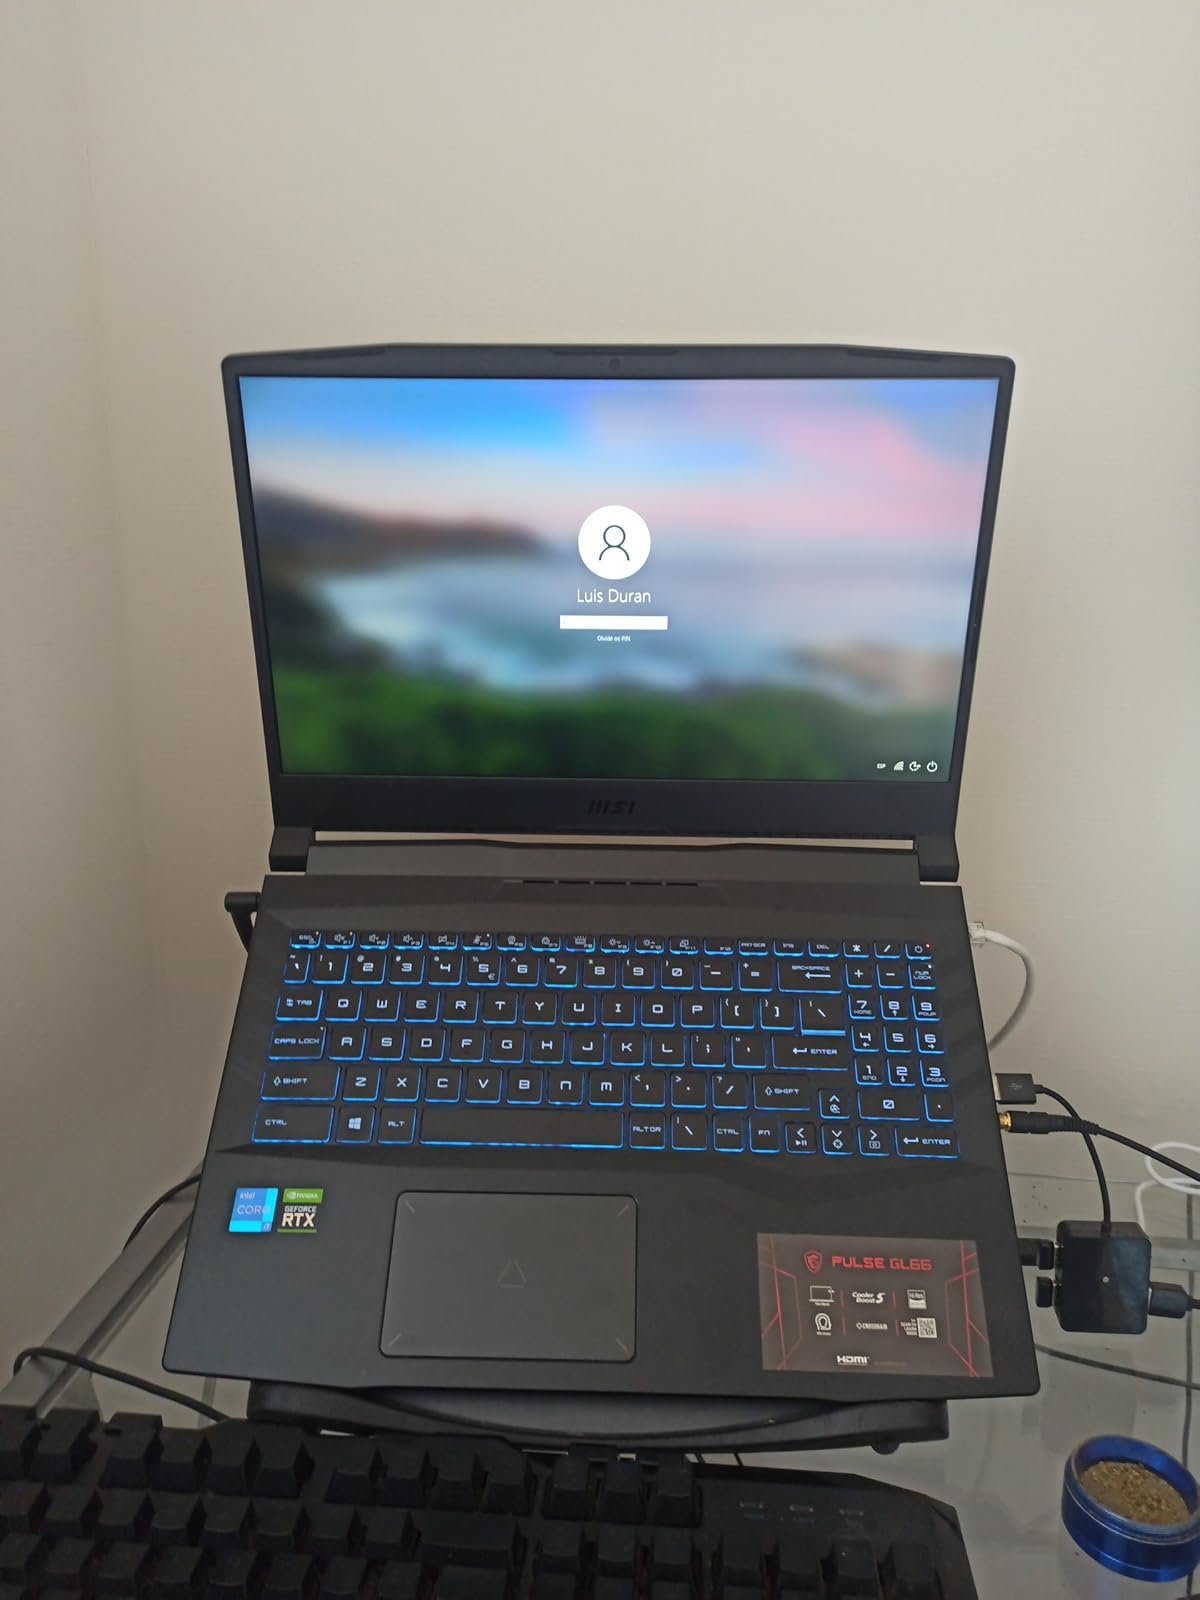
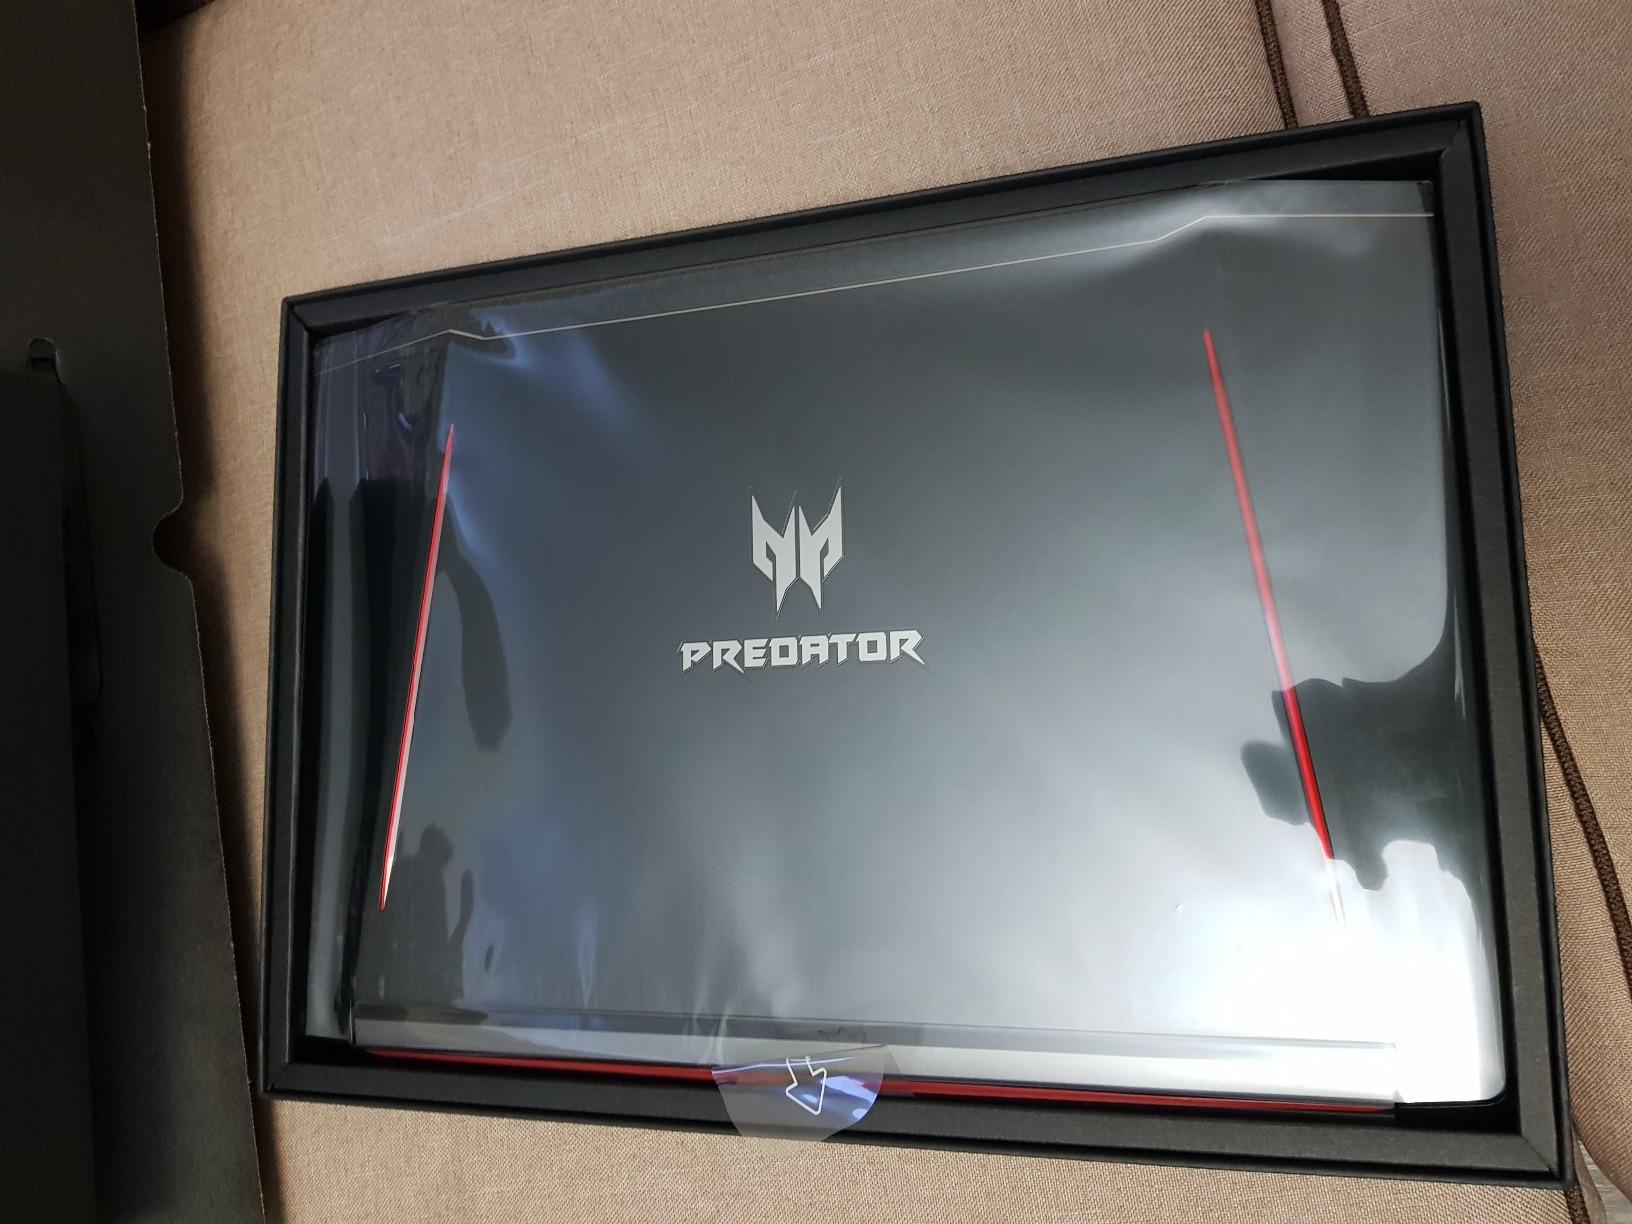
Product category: laptop
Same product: no